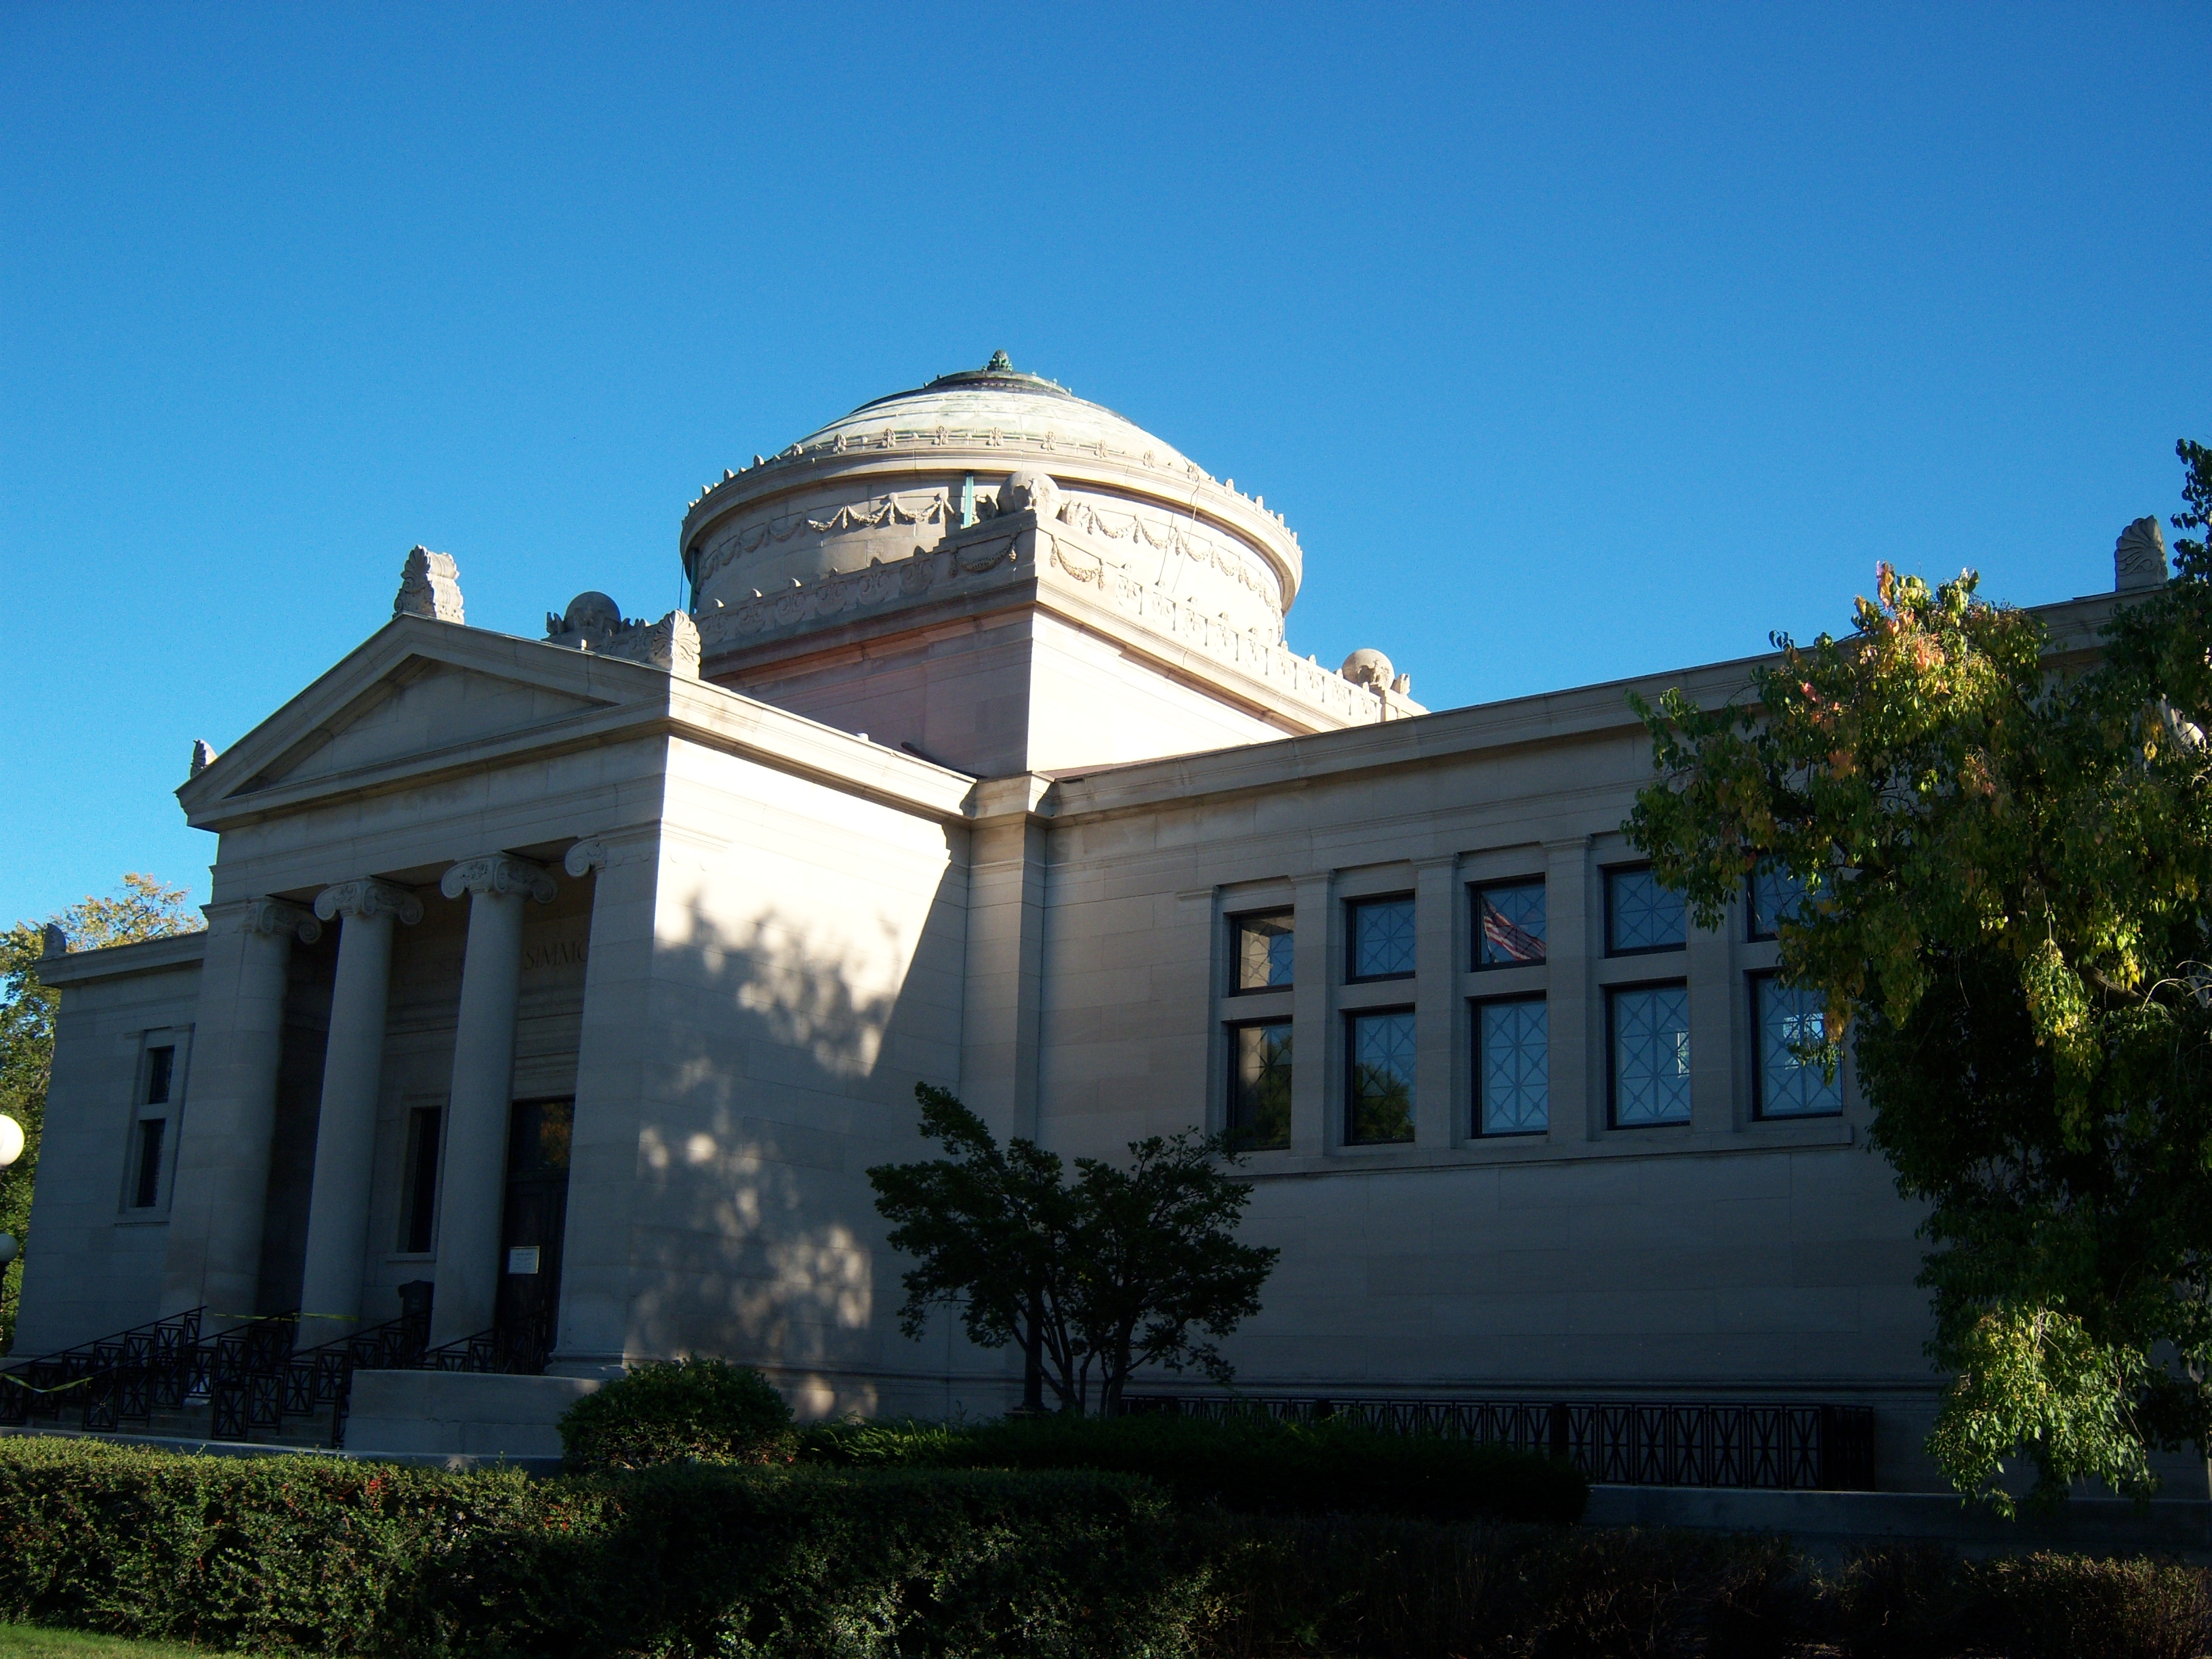
architecture, building, palace, landmark, facade, place of worship, estate, wisconsin, kenosha